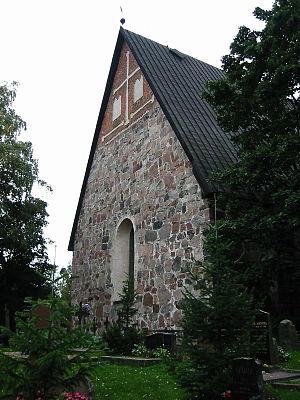
Cet article recense les églises évangéliques-luthériennes de Finlande.
Cet article recense les cathédrales de Finlande.
La cathédrale d'Espoo est une église de style médiéval située à Espoo en Finlande.